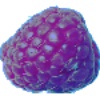
Label: Raspberry 1